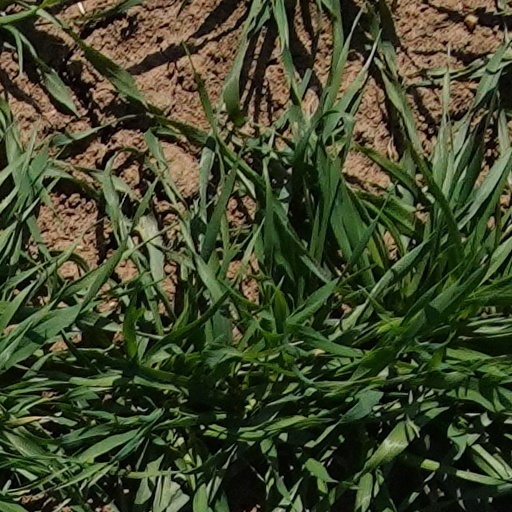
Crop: wheat